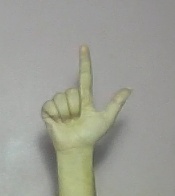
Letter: laam